Touch-and-go landing

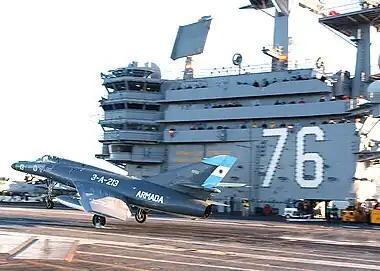
An Argentine Navy Super Étendard commencing a touch-and-go landing on during Gringo-Gaucho joint US-Argentine manoeuvres.

In the United States Navy, touch-and-go landings are part of training for carrier pilots. If they have been away from a carrier for 29 days, they must do practice on a land runway and then do so at sea within 10 days. Before a carrier goes on patrol, pilots will conduct training. For example, before left on its summer 2016 patrol, it planned to conduct 4200 touch-and-go landings.